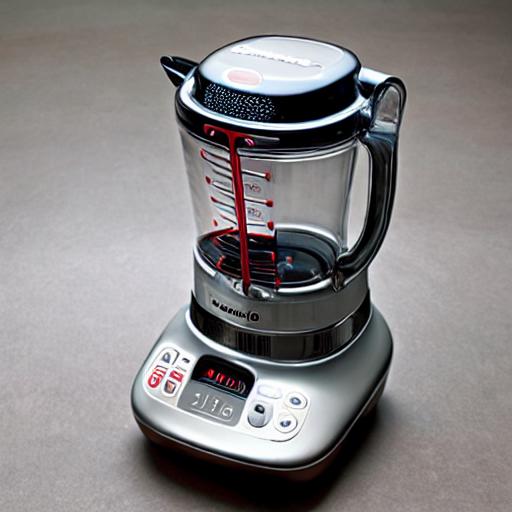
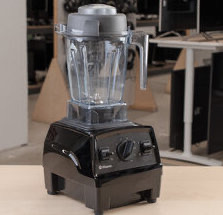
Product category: items_blender
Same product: no